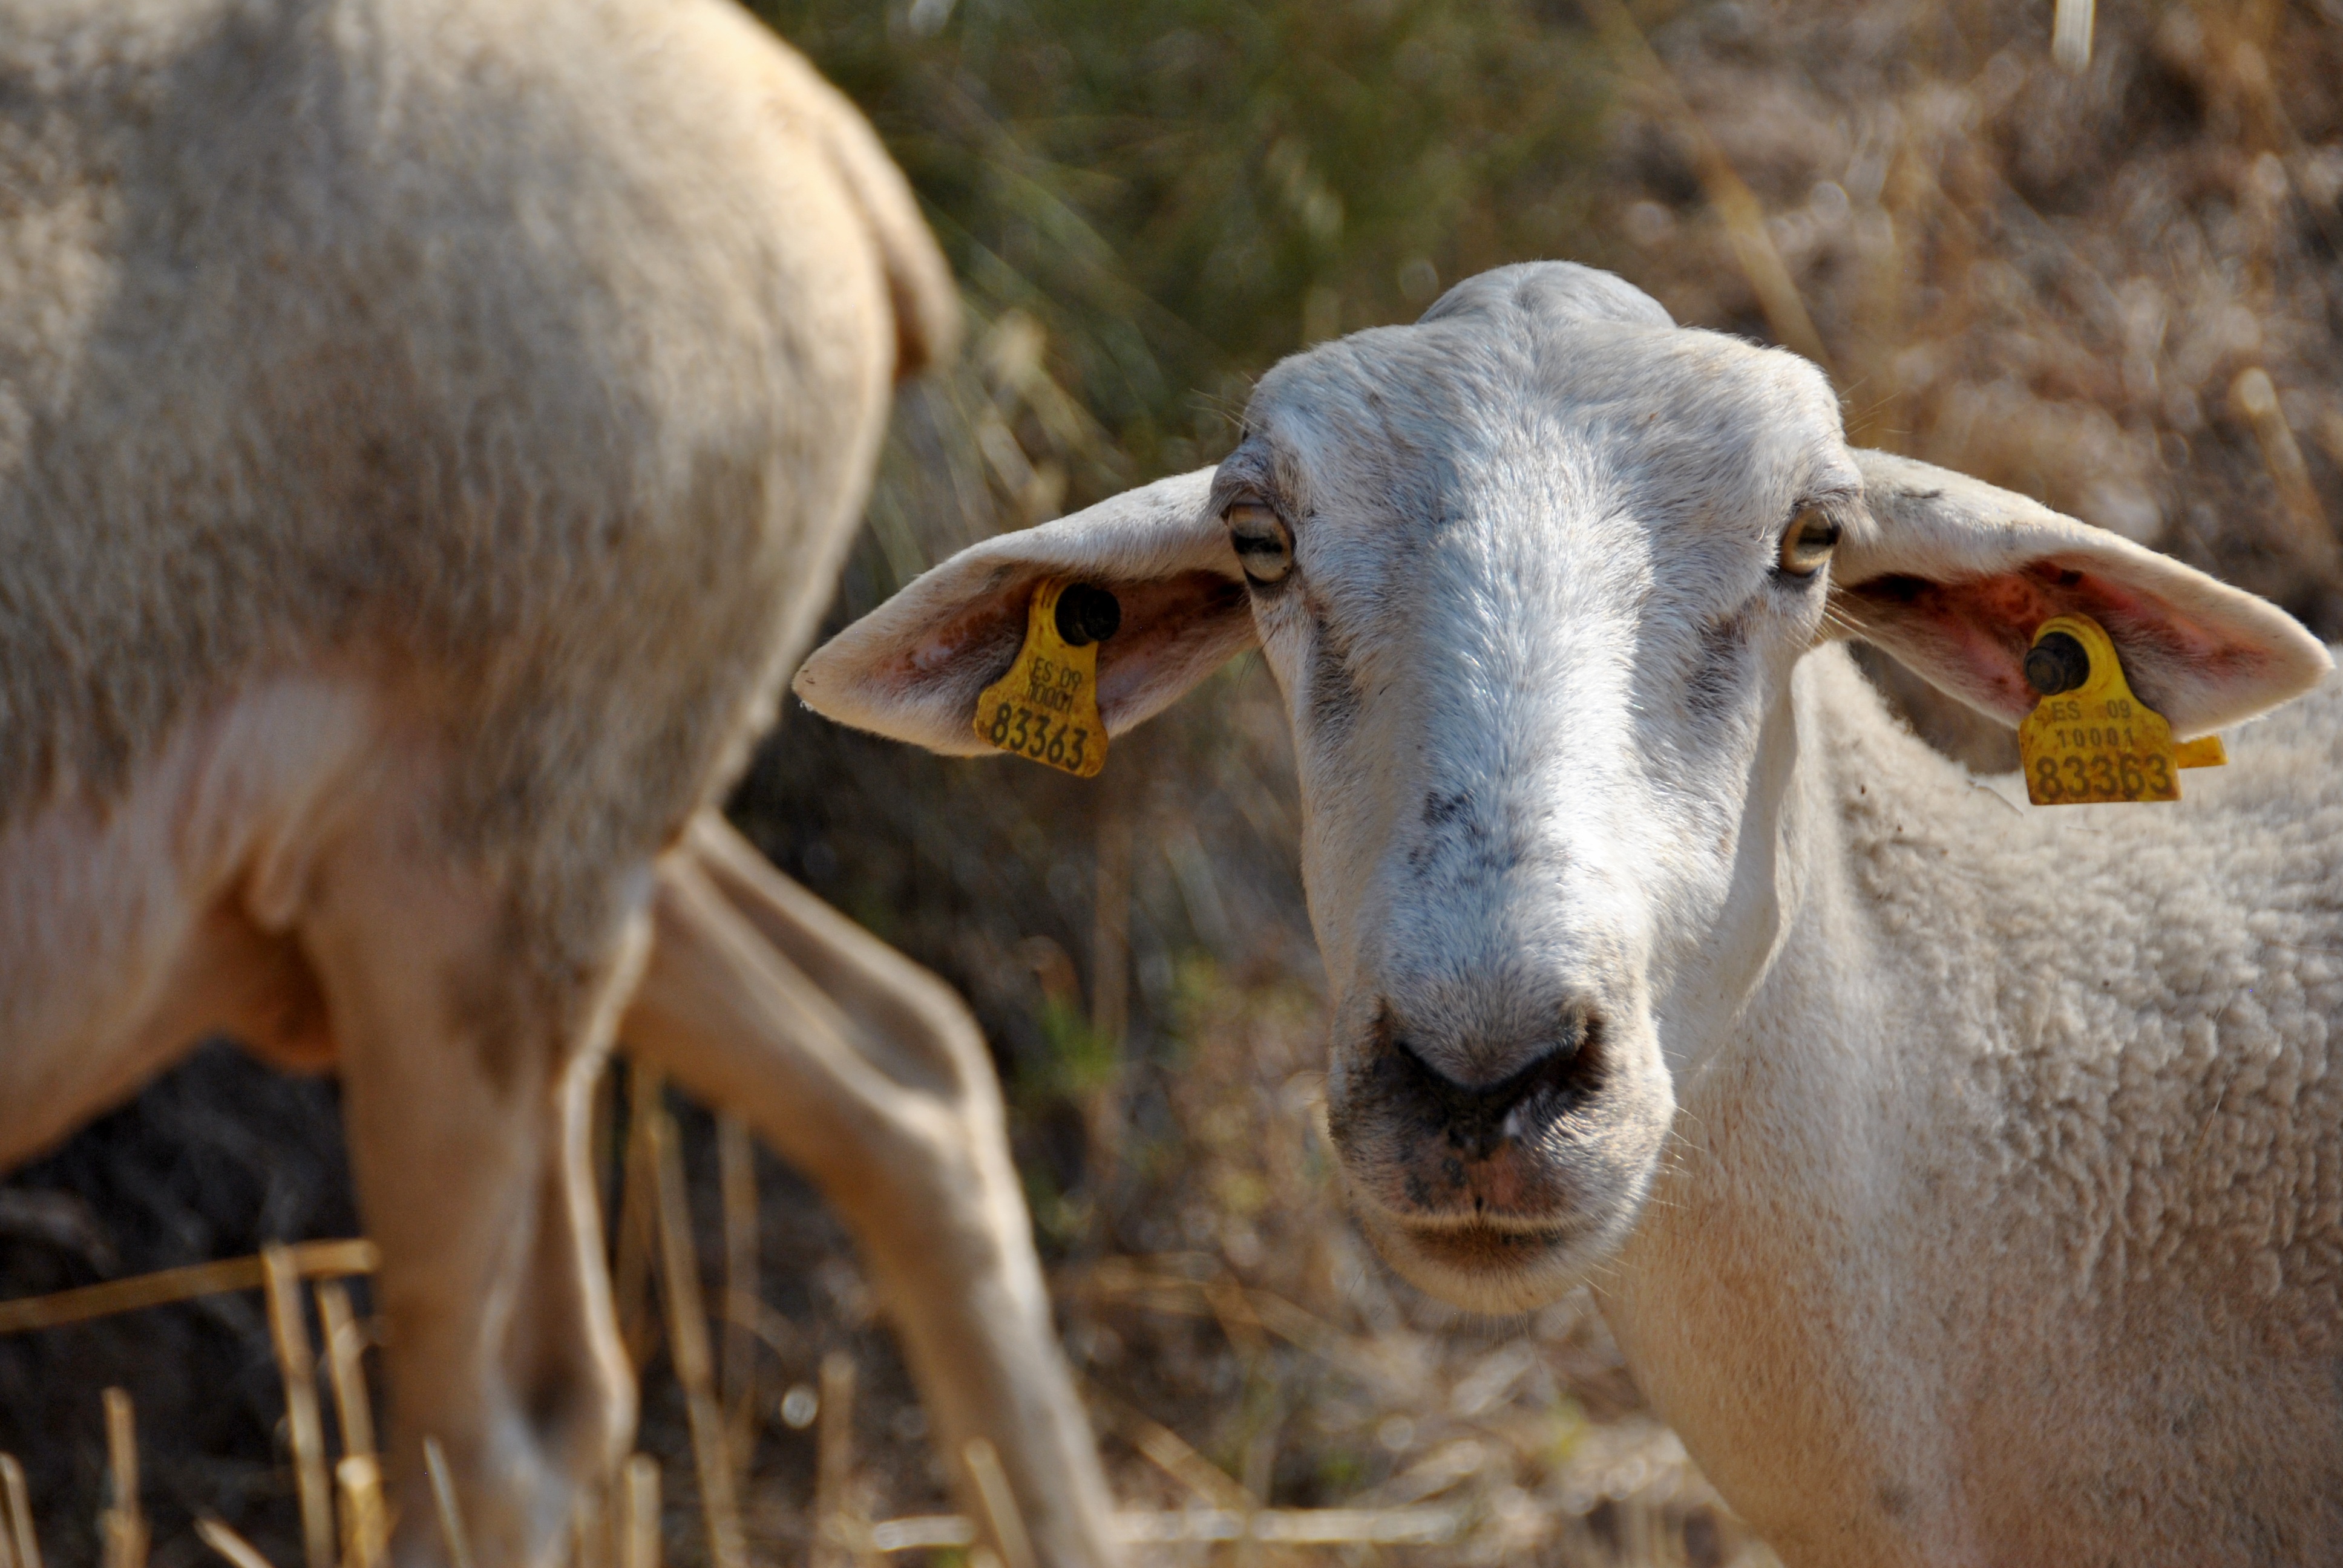
nature, farm, kid, animal, flock, wildlife, goat, horn, herd, pasture, grazing, livestock, sheep, mammal, wool, fauna, lamb, close up, goats, farm animal, vertebrate, sheeps, bighorn, cowbell, barbary sheep, cow goat family